Bru people

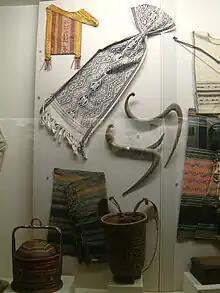
Some of the items traditionally used by the Bru people

The main occupation of the people Bru is manual swidden agriculture The main crop grown by the Bru and a main staple of their diet is rice. Other crops grown by the Bru are beans, and corn The Bru are also involved in animal husbandry, fishing and hunting. The Bru are also involved in various crafts works which include basket-making and in the making of straw mats.